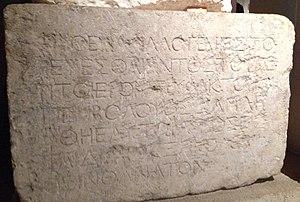
L'inscription du Soreg ou Inscription de la balustrade du Temple est une inscription sur plusieurs stèles du Temple de Jérusalem, plus précisément du Temple d'Hérode, qui avertissait les étrangers de ne pas pénétrer dans l'enceinte sacrée du Temple.